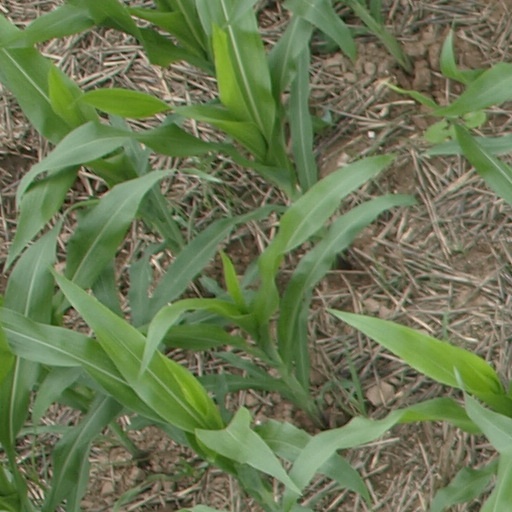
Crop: maize; corn